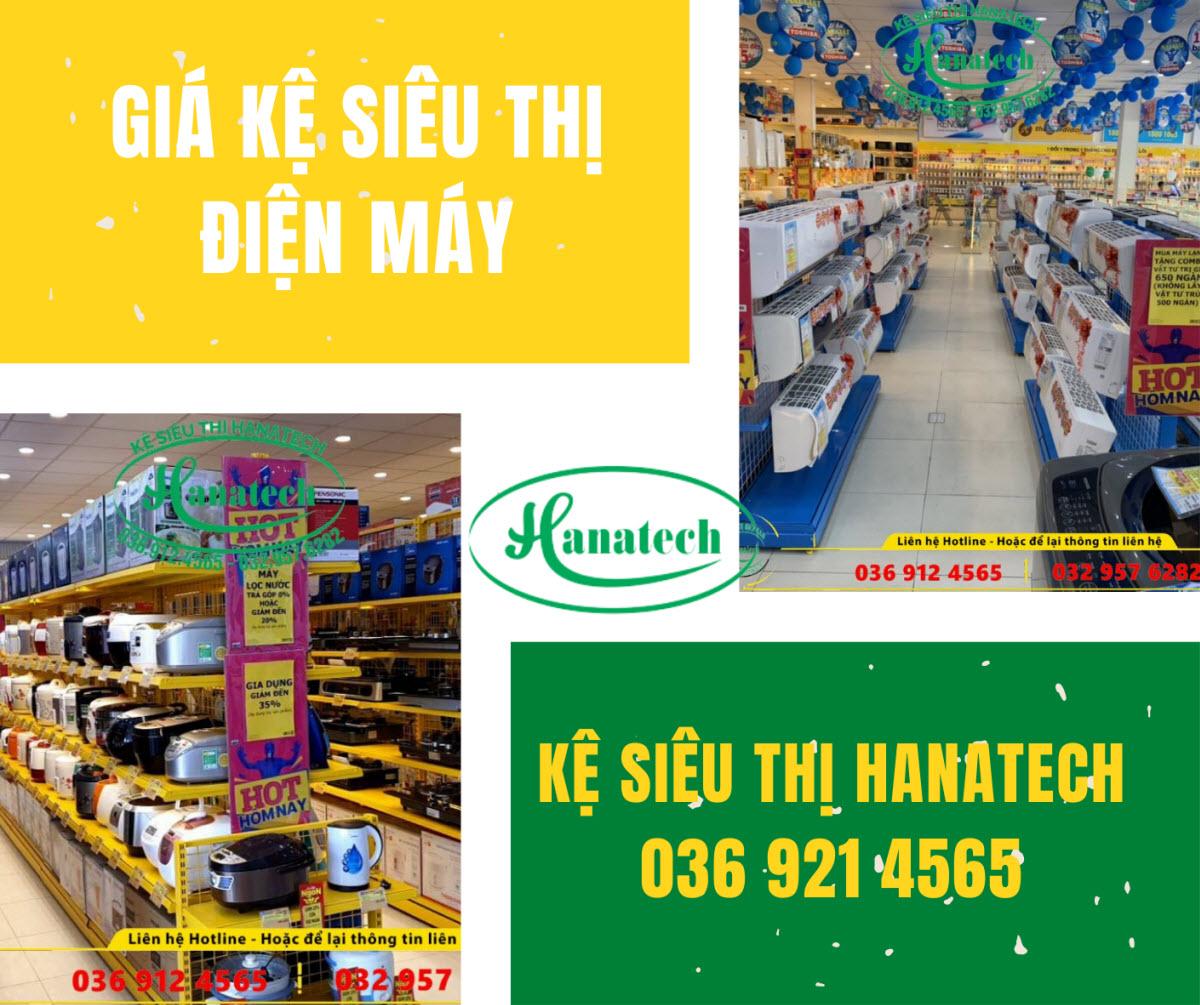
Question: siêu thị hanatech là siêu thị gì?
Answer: siêu thị hanatech là siêu thị điện máy